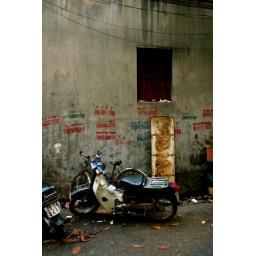
Taken in Hanoi, Vietnam. Apparently these numbers on the walls - which cover Hanoi city walls - are building numbers and address'